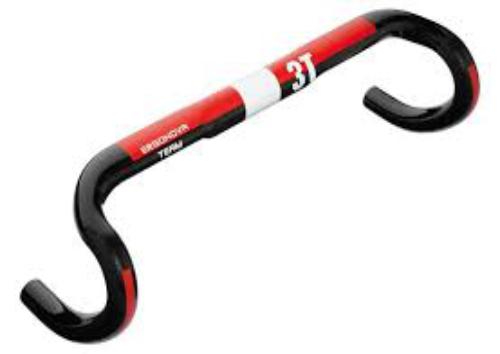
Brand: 3t cycling
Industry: Sports